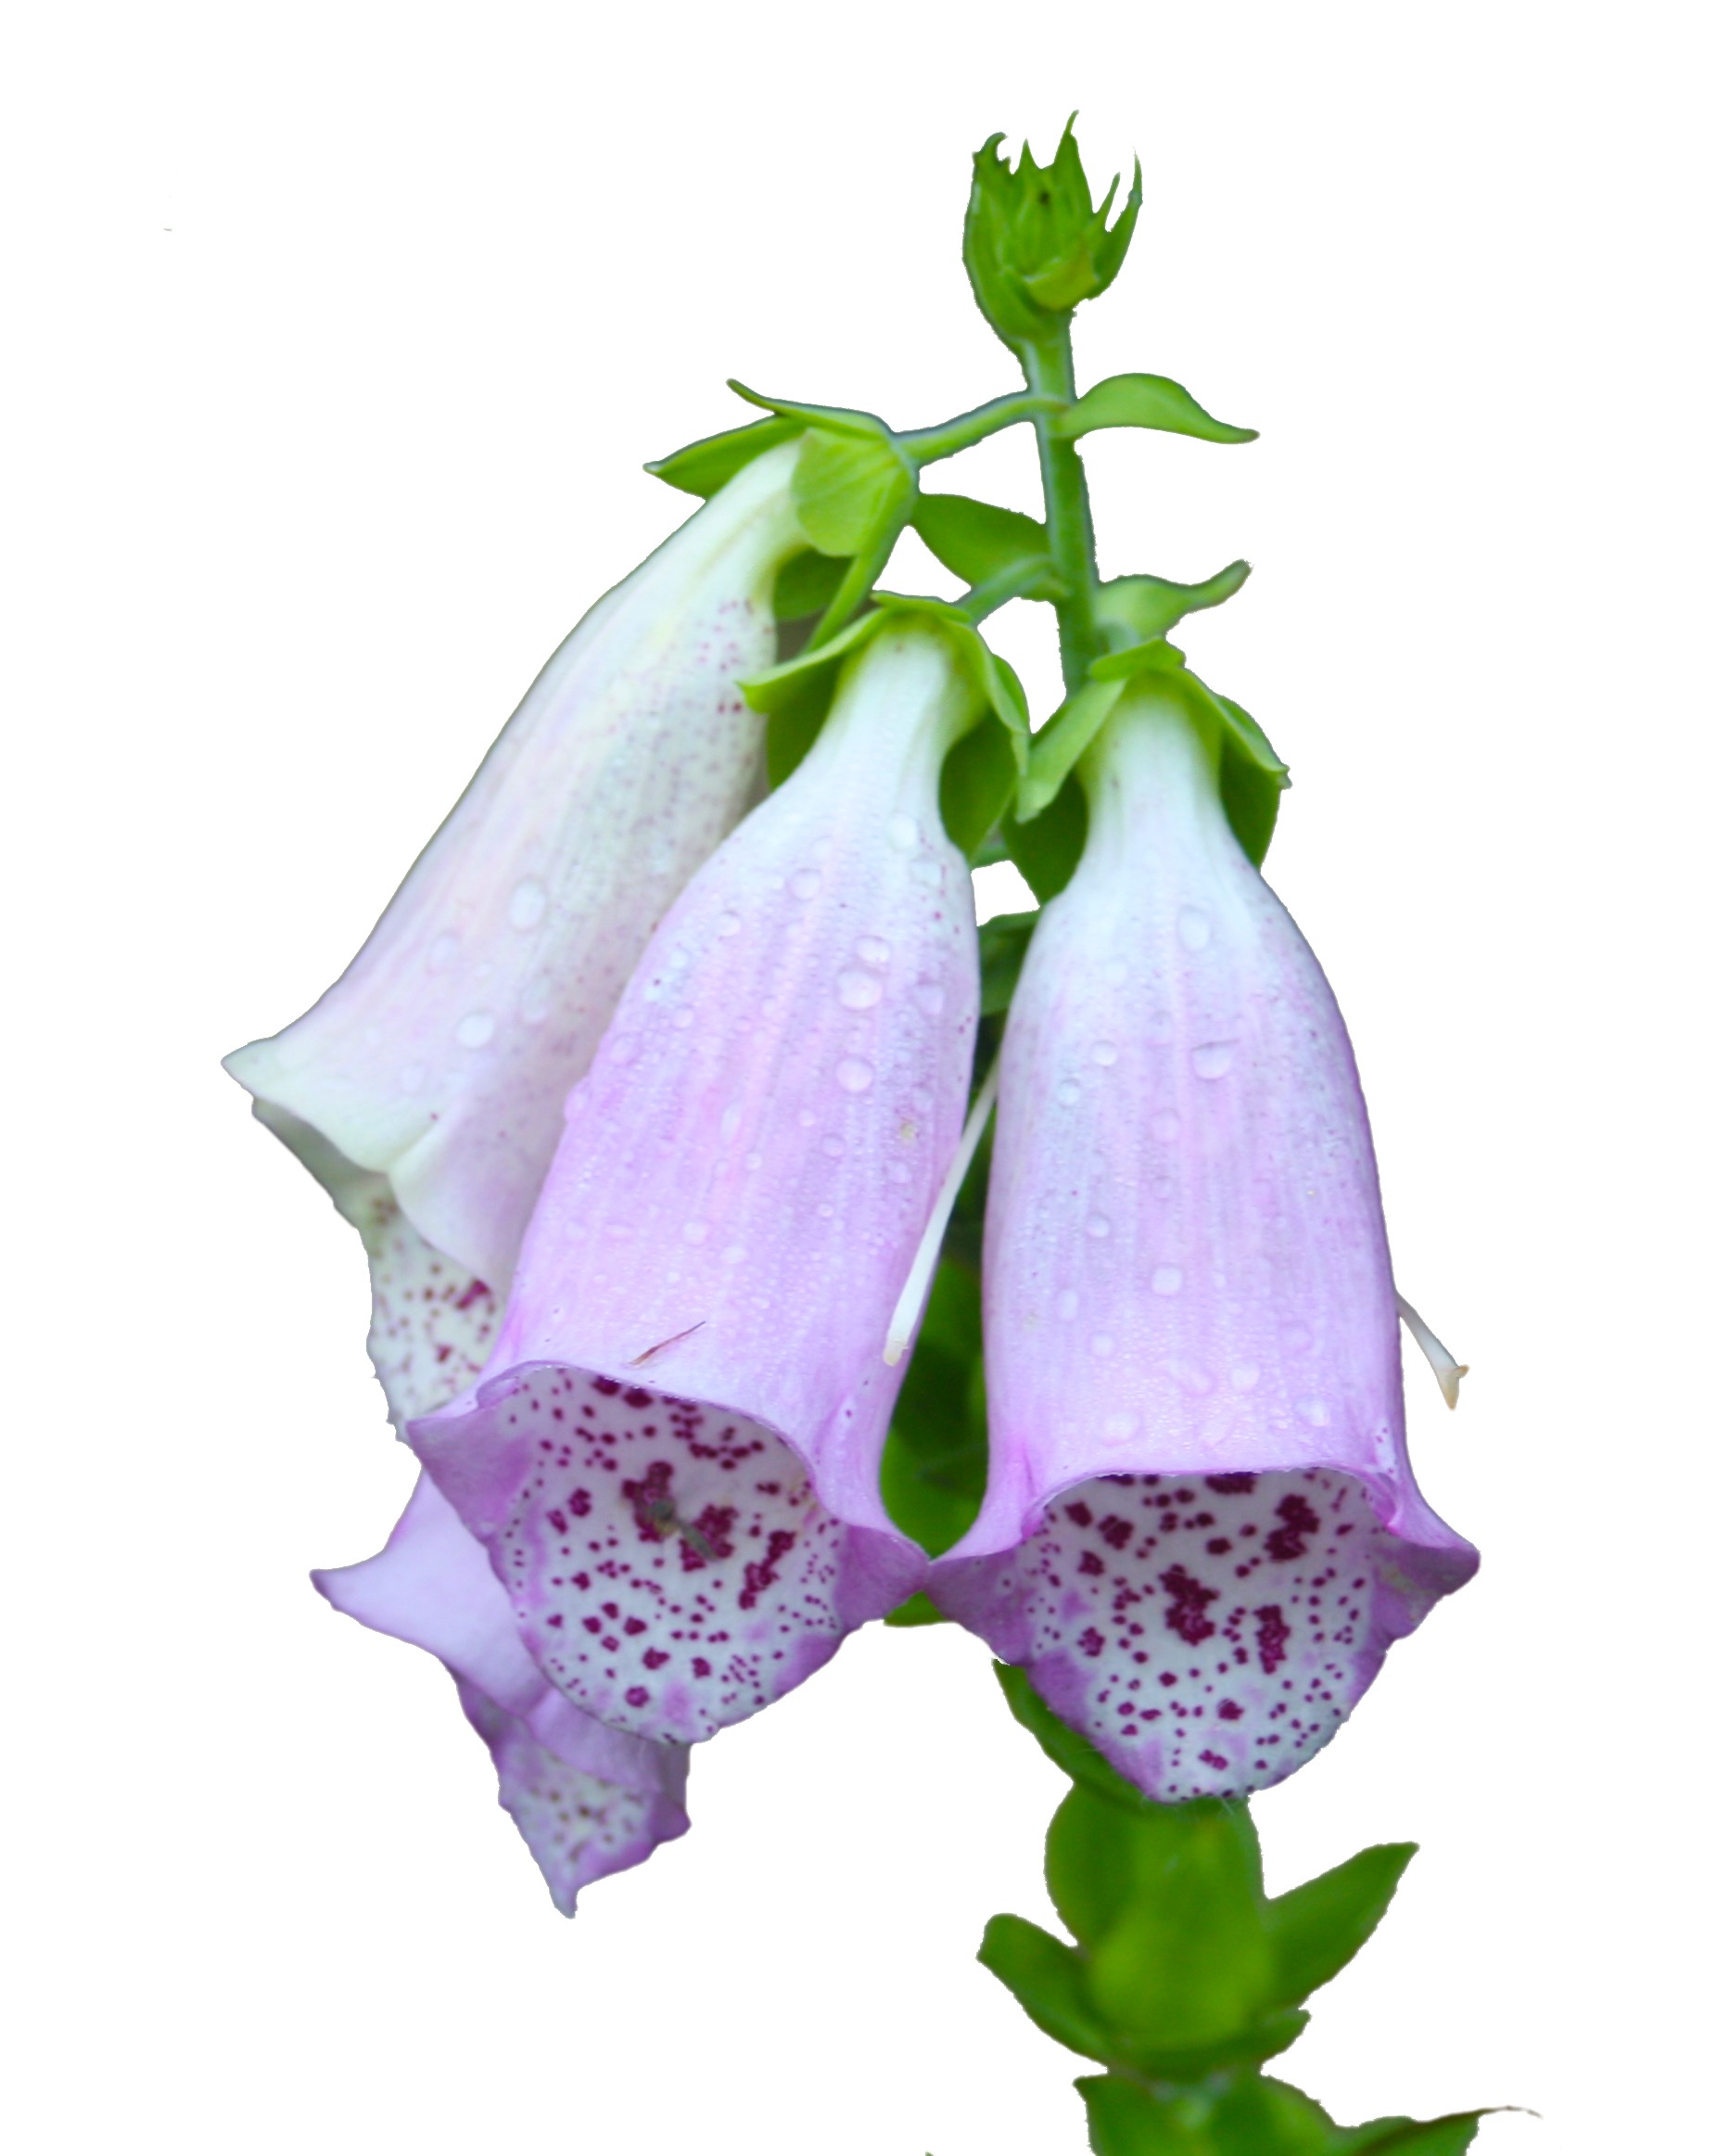
forest, blossom, plant, white, meadow, flower, purple, petal, bloom, isolated, spring, produce, product, violet, hell, lily, floristry, thimble, arum, medicinal plant, flowering plant, fabaceae, flower bouquet, cut flowers, land plant